Summer's Clouds

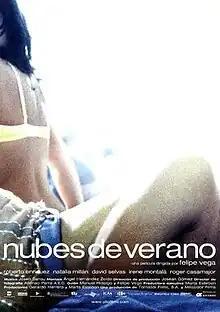
Theatrical release poster

Summer's Clouds is a 2004 Spanish drama film directed by . It features Roberto Enríquez, Natalia Millán, David Selvas, Irene Montalà, and Roger Casamajor.